Herb Rooney

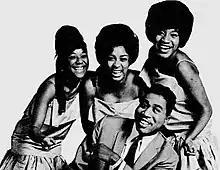
Rooney (front) as part of The Exciters in 1964

Herbert Louis Rooney (born 1940 - February 16, 1991) was an American record producer who was responsible for writing, producing and singing bass on songs by the Exciters and for writing and producing the sample staple Synthetic Substitution by Melvin Bliss.